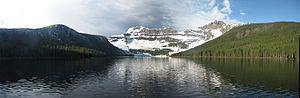
Le lac Cameron est un lac situé au sud-ouest de l'Alberta, sur la frontière canado-américaine. Il est situé à la fois dans les parcs nationaux Glacier et des Lacs-Waterton.